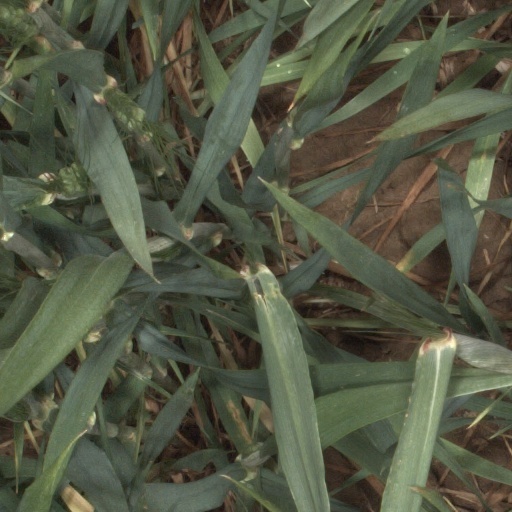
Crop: wheat